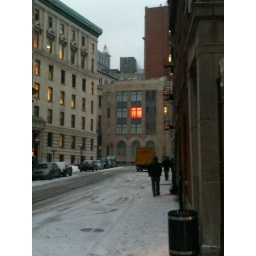
Strange red light in third floor window